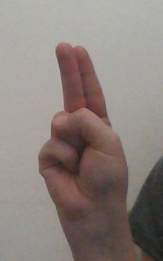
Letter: taa